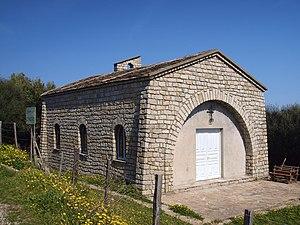
Casta est un village épars constituant la façade maritime de Santo-Pietro-di-Tenda et de San-Gavino-di-Tenda, communes françaises situées dans le département de la Haute-Corse et la région Corse. Le village se trouve au cœur des Agriates.
Santo-Pietro-di-Tenda est une commune française située dans la circonscription départementale de la Haute-Corse et le territoire de la collectivité de Corse.